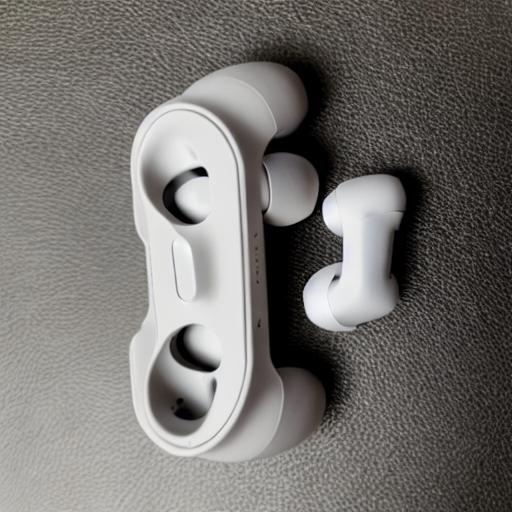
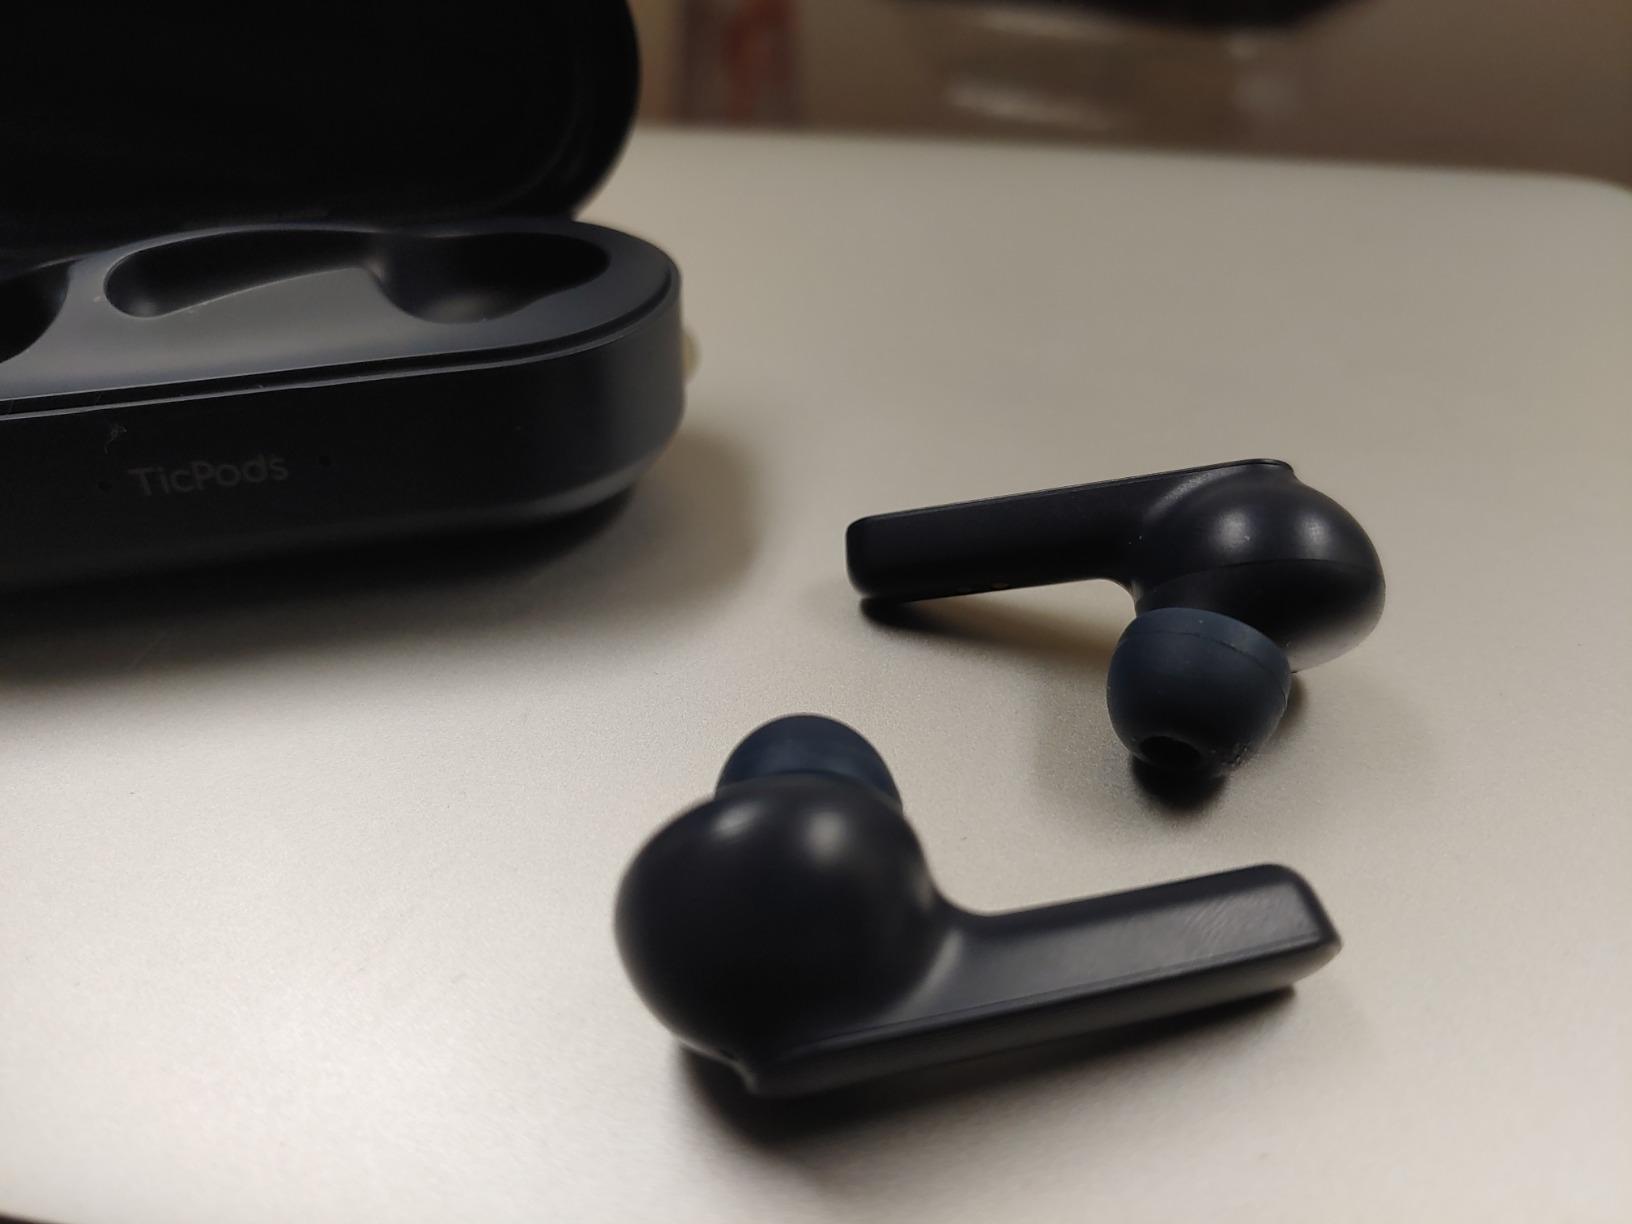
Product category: earbuds
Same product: no